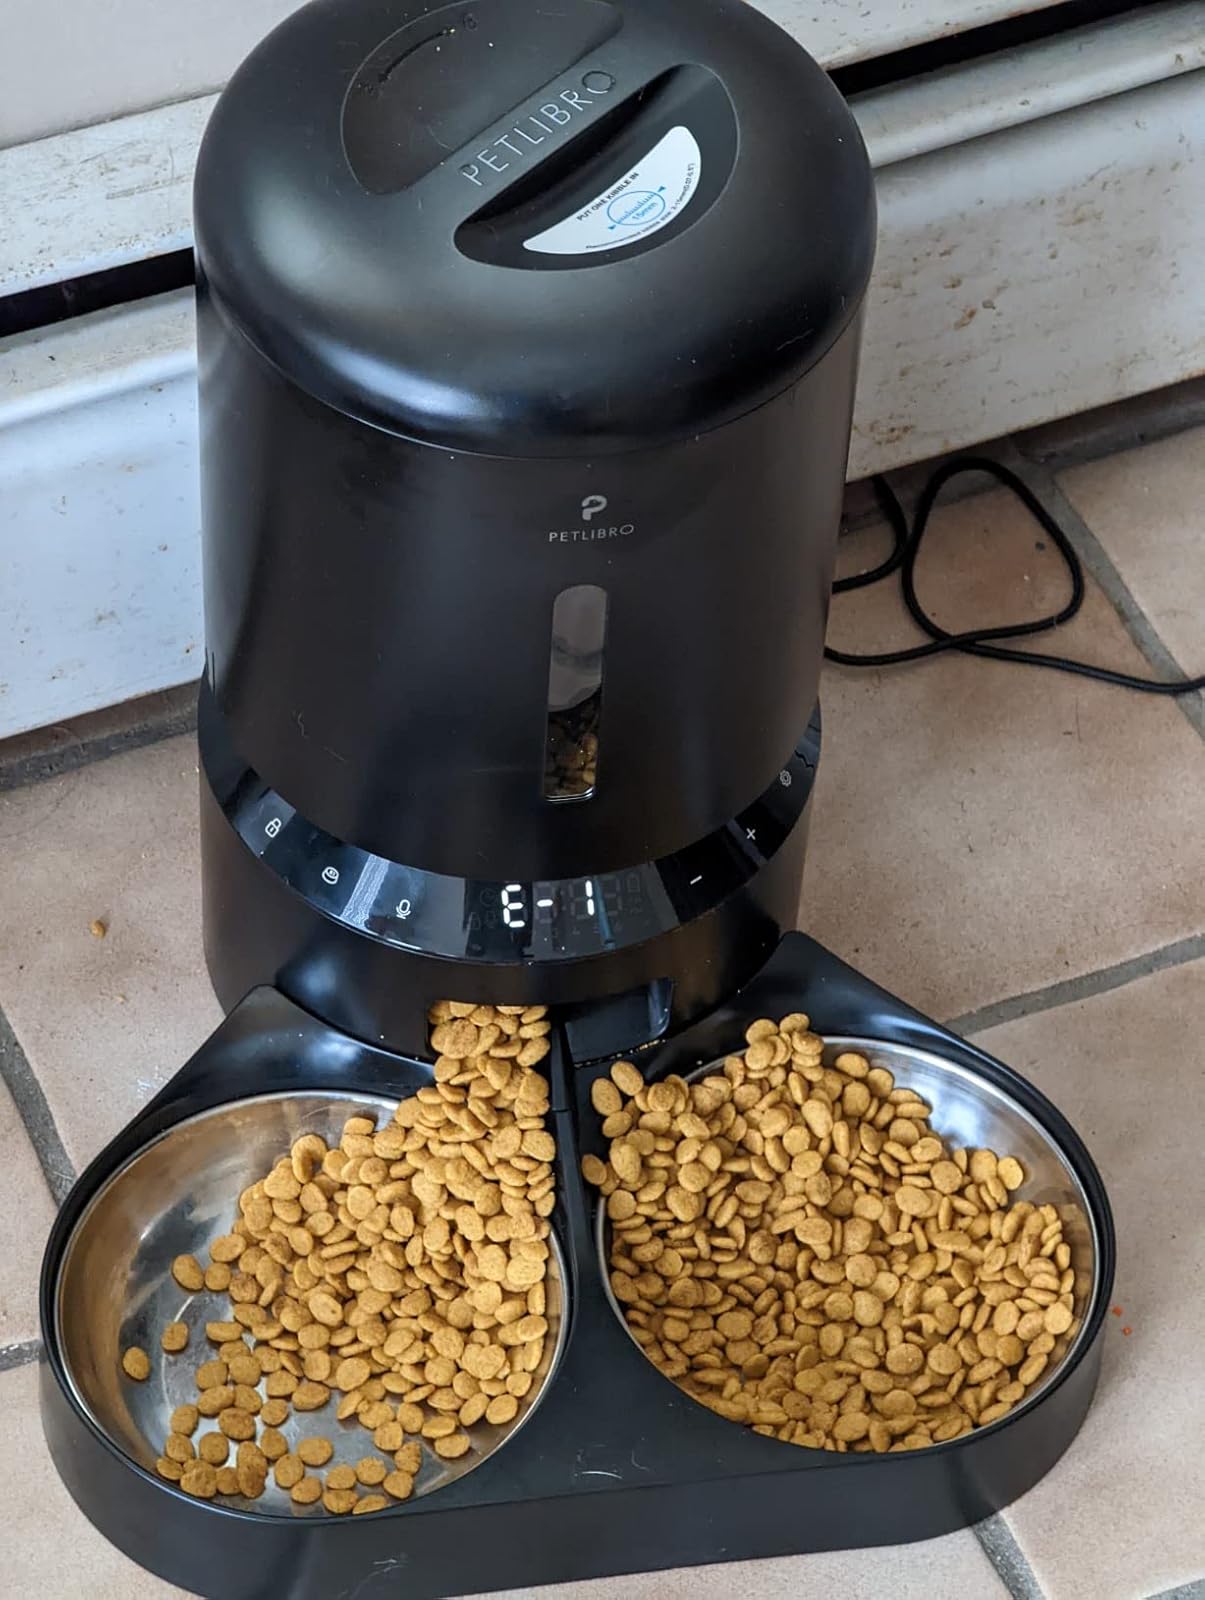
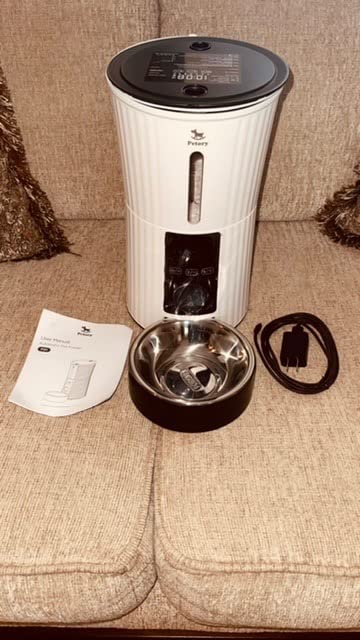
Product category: items_feeder
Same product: no